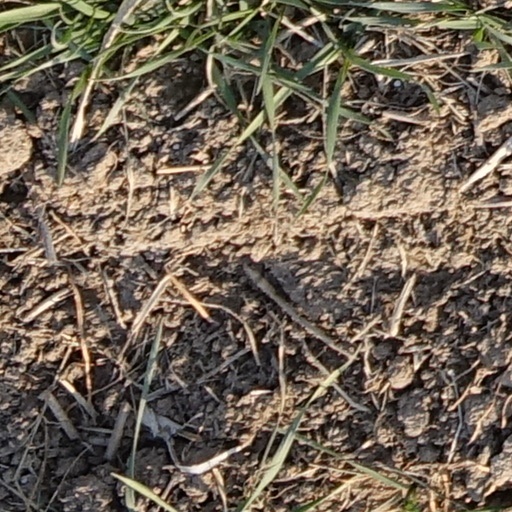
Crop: wheat